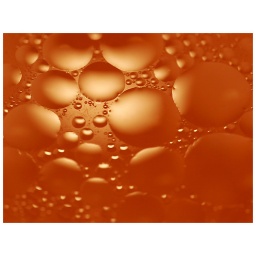
Macroshoot of sunflower oil in water in an orange tupperwere bowl.